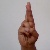
The image shows a hand gesture representing the letter 'R' in Indian Sign Language.